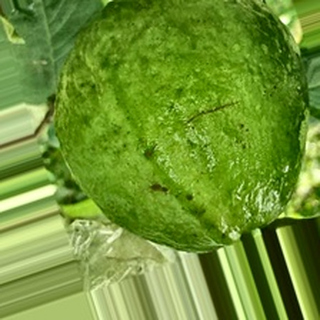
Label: healthy_guava